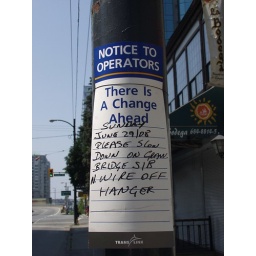
This is how they inform the bus drivers in Vancouver about road problems, detours, etc. Really advanced system.